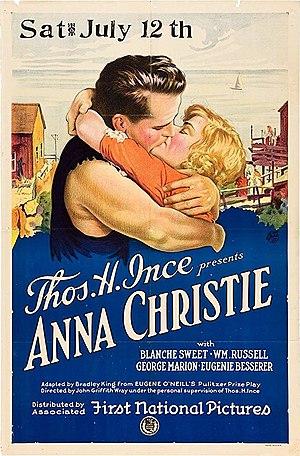
Anna Christie est un film muet américain réalisé par John Griffith Wray et Thomas H. Ince et sorti en 1923.